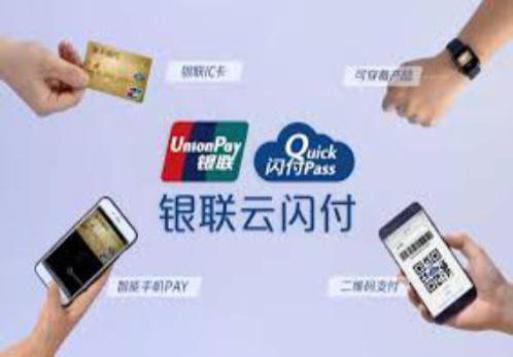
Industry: Others